Immature teratoma

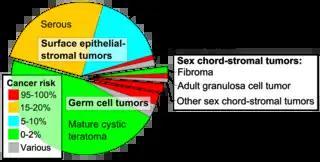
Ovarian tumors by incidence and risk of ovarian cancer, with immature teratoma at right.

An immature teratoma contains varying compositions of adult and embryonic tissue. The most common embryonic component identified in immature teratomas is the neuroectoderm. Occasionally, tumors may present neuroepithelium that resemble neuroblasts. Tumors may also present embryonic components such as immature cartilage and skeletal muscle of mesodermal origin. Immature teratomas composed of embryonic endodermal derivatives are rare.